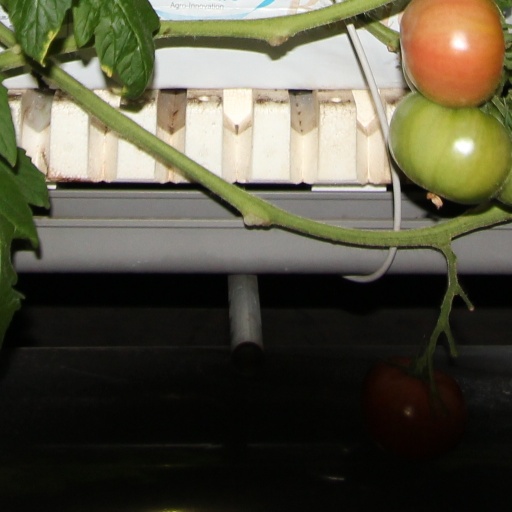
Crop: tomato